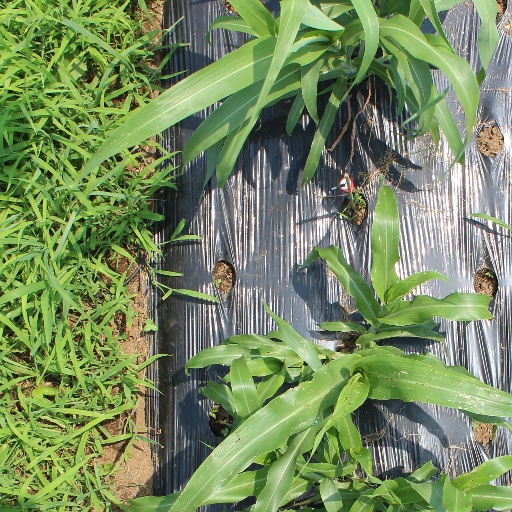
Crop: sorghum